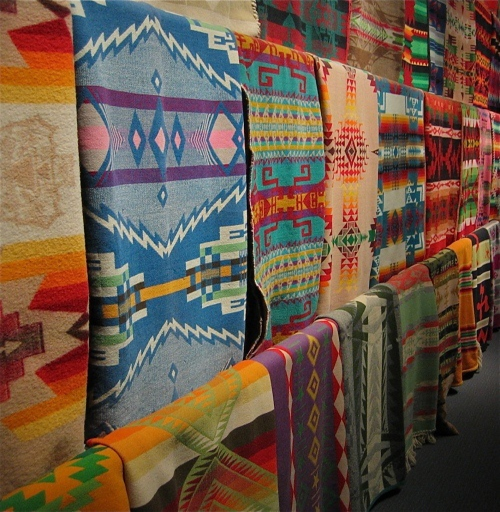
the colors and patterns just get me every time .